Rạch Giá

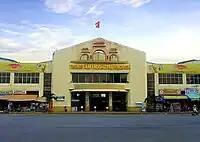
Trung tâm thương mại Rạch Giá

Rạch Giá has 2 main stations: Rạch Sỏi station (main routes to neighbor towns or provinces on highway 61 and 63) and Rạch Giá station (main routes to Ho Chi Minh City and Hà Tiên). Those are the main stations to transport passengers to other towns in the province, or to other provinces in Vietnam.